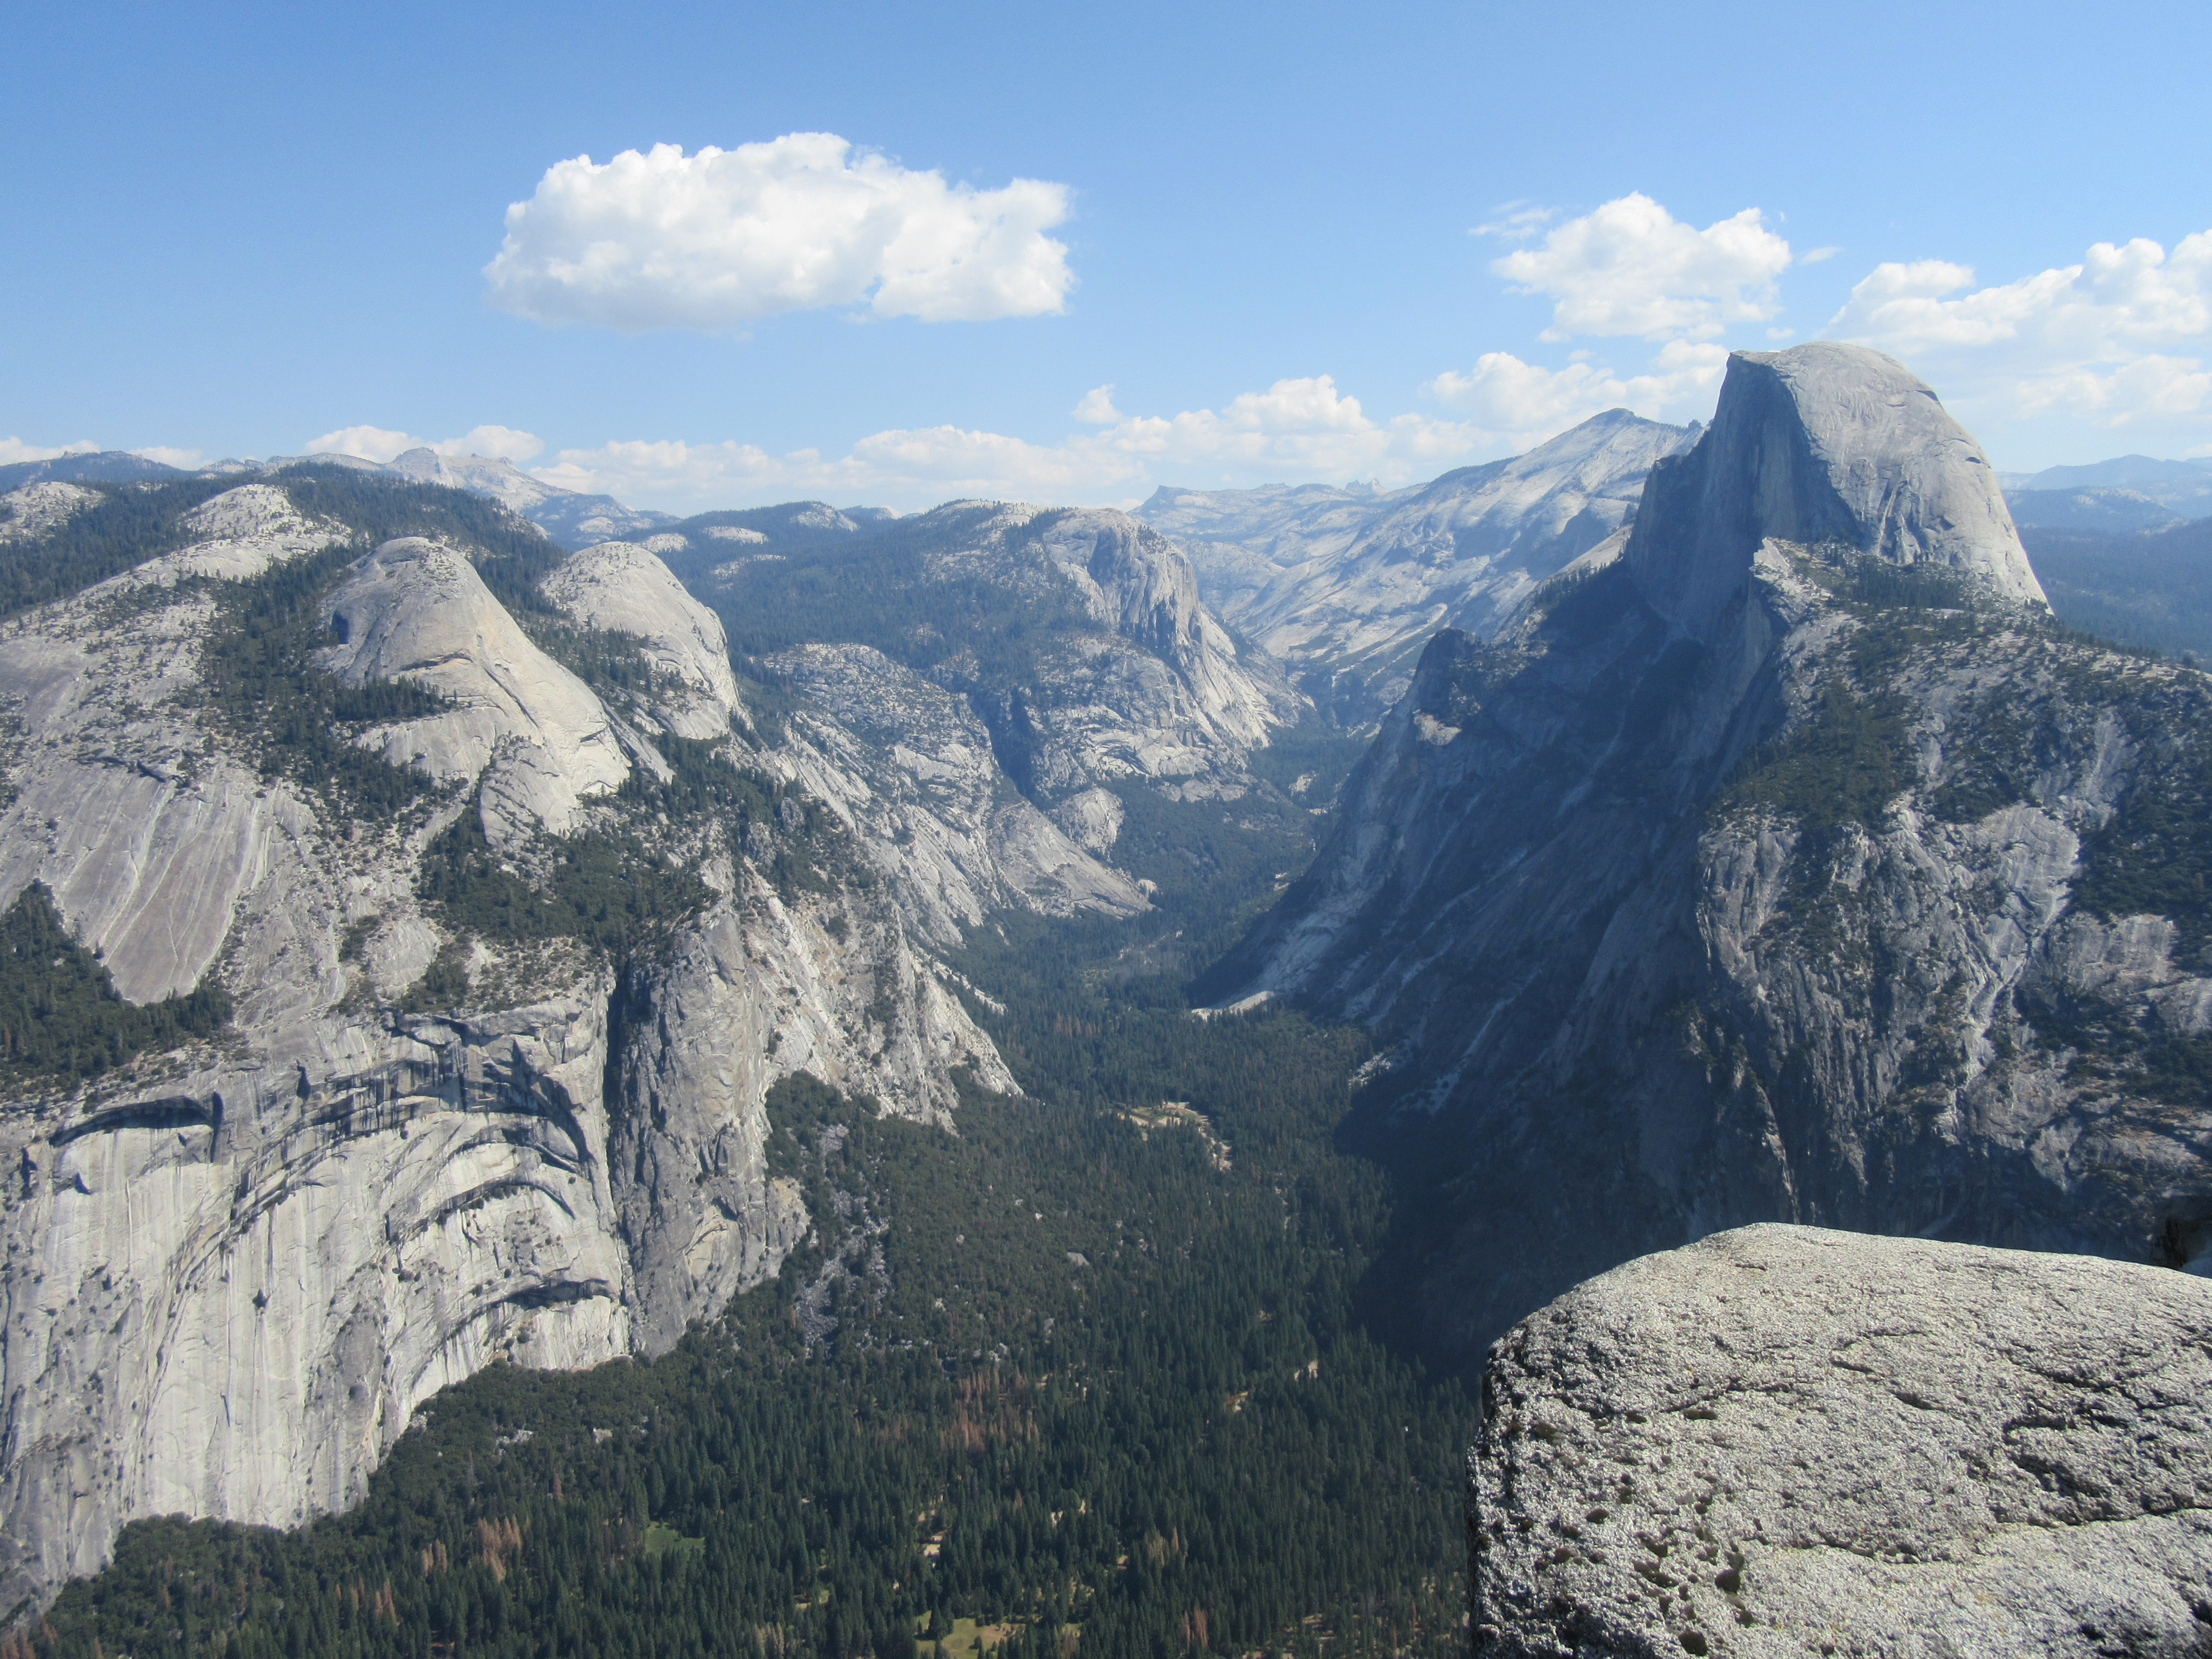
landscape, wilderness, walking, mountain, adventure, valley, mountain range, yosemite, park, america, terrain, ridge, summit, national, geology, alps, plateau, dome, granite, fell, cirque, moraine, landform, mountain pass, geographical feature, mountainous landforms, glacial landform